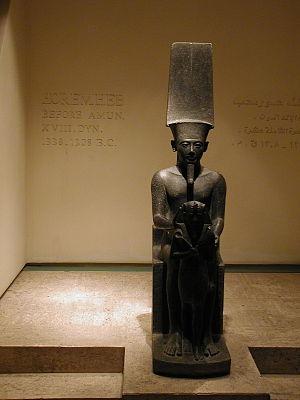
Horemheb est le dernier pharaon de la XVIIIᵉ dynastie. Manéthon le nomme Horus ou Armaîs selon les historiens qui nous ont transmis ses textes.